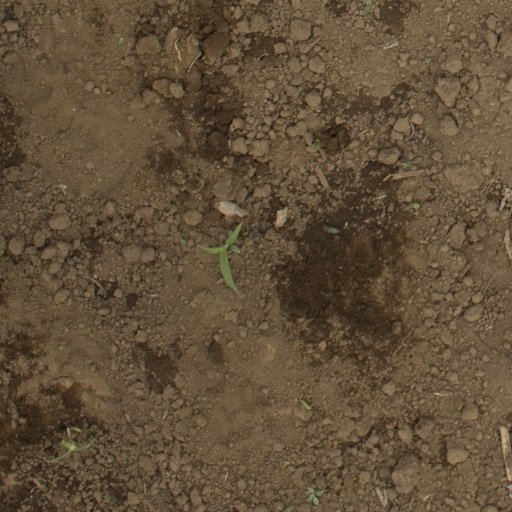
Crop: Jerusalem artichoke